Ezenwa Ukeagu

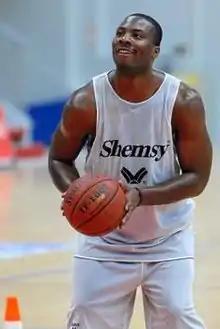

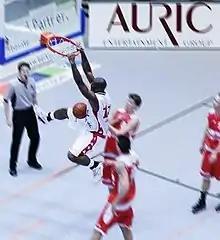

Ezenwa Ukeagu is a Nigerian-American former professional basketball player born in Los Angeles, California. He played for the Washington State University Cougars. He is 6'8 and 253lbs. He was on the Nigerian National Basketball Team in 2011.